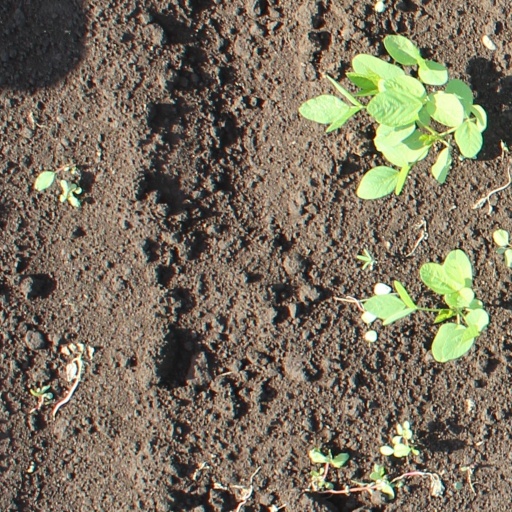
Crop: soybean